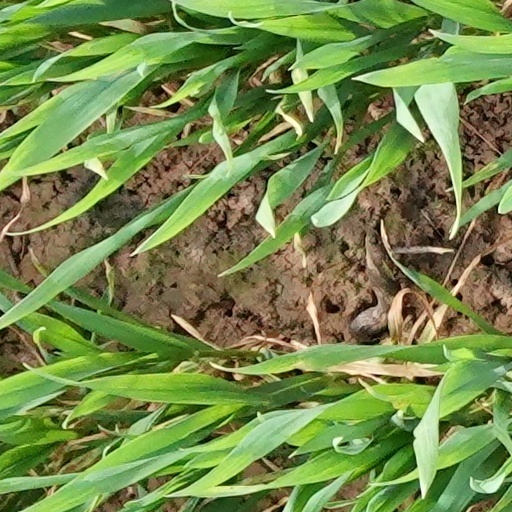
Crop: wheat